Wiener Kammeroper

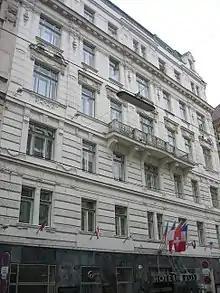
An image of Wiener Kammeroper

Wiener Kammeroper is a chamber opera theatre and company in Vienna, Austria. Founded in 1948 by the conductor , it was originally named Vienna Opera Studiom receiving its present name in 1953. It is located at 24 Fleischmarkt Street in the city centre. It has been managed by Theater an der Wien since 2012.